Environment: real
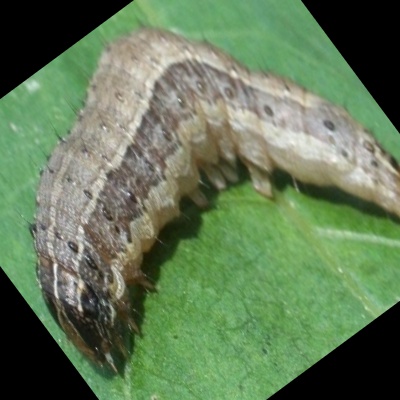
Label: fall_armyworm